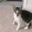
Label: cat